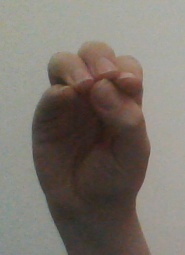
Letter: ha